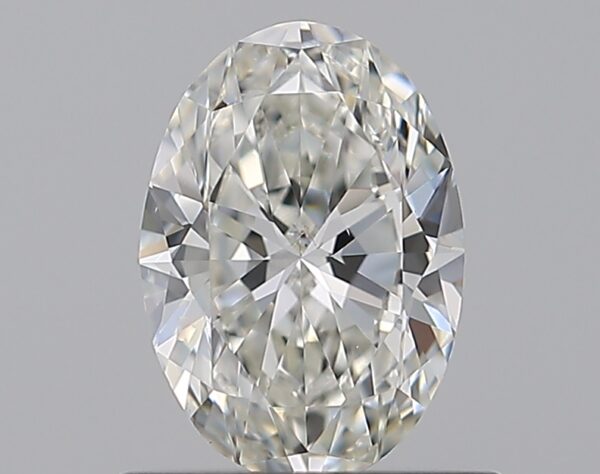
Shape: oval
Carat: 0.7
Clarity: SI1
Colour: I
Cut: EX
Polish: EX
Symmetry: VG
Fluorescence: F
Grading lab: GIA
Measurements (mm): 7.09 x 4.96 x 2.97